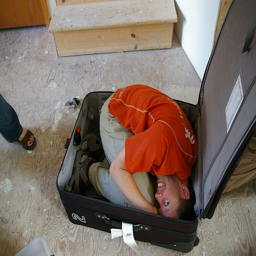
a little boy fits himself into a suitcase on the floor
a man trying to lay in a big black suitcase
He had to prove to his friends that he can fit in a suitcase.
a male in an orange shirt in a black suitcase
A small man that is curled up in a suitcase.